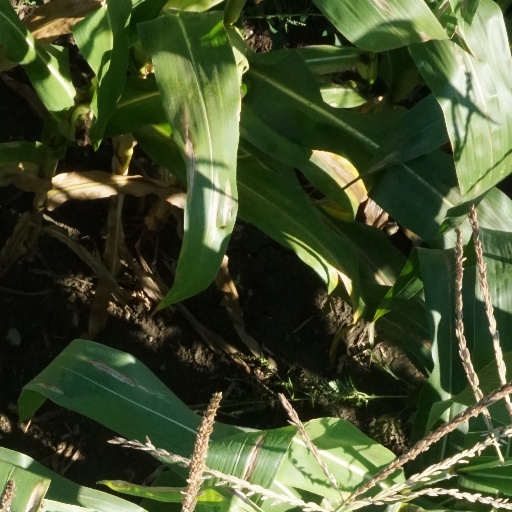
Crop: maize; corn